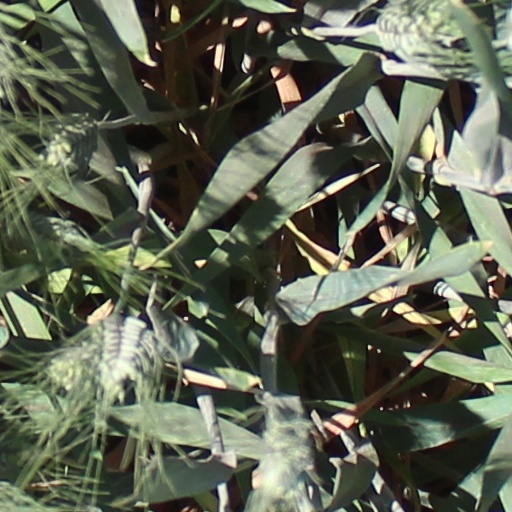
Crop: wheat